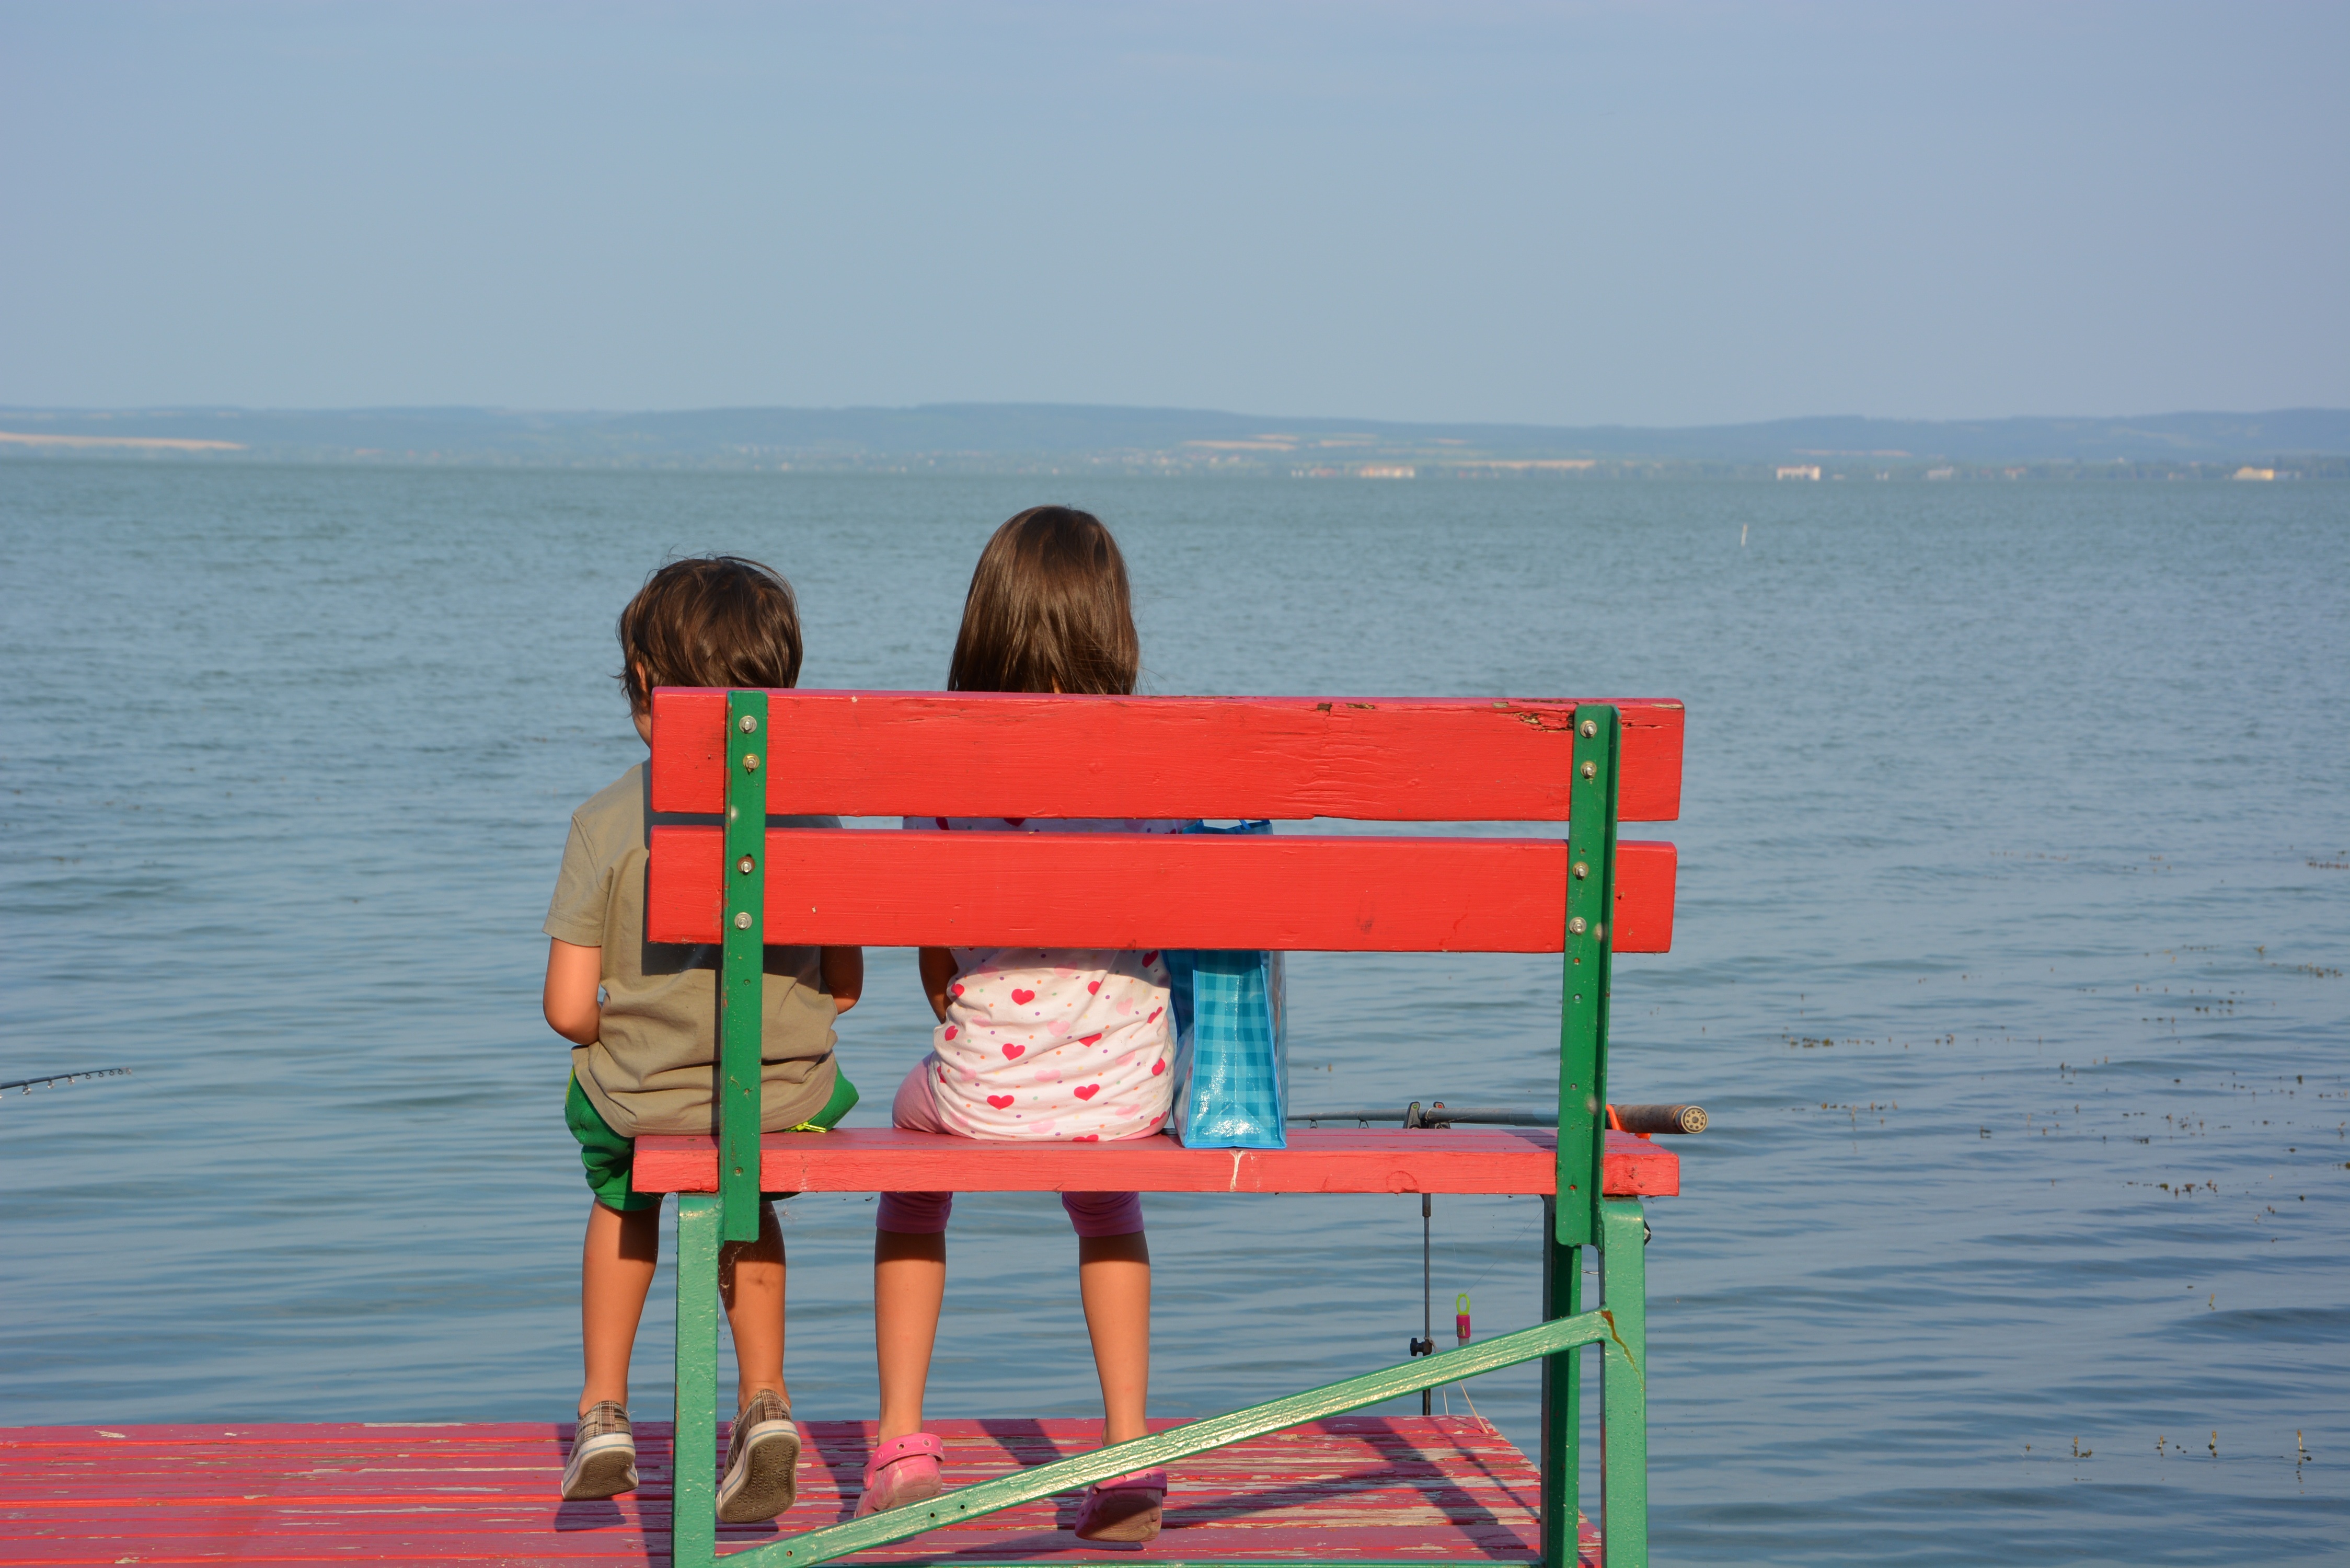
beach, sea, coast, water, nature, ocean, shore, lake, summer, vacation, web, love, vehicle, holiday, romance, romantic, rest, together, leisure, body of water, children, bank, out, luck, for two, combines, in the free, fun bathing